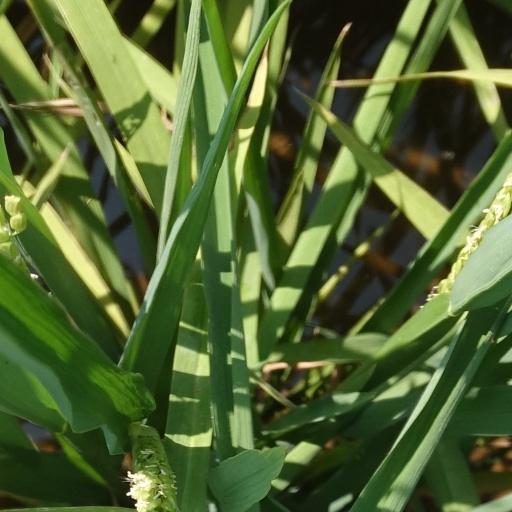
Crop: rice